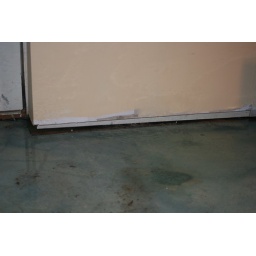
if you look closely you can see water pouring out of the bottom of this wall in our laundry room